Grey District Library

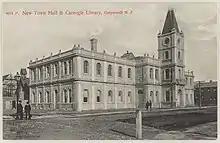
Greymouth Town Hall. The entrance to the Carnegie Library wing can be seen on the left.

By 1887 the society had a public library and reading-rooms in the Masonic Hall on Mackay Street. However, in September 1887 fire destroyed the Hall. The reading-rooms, books and furniture had been insured for £200.